Crime Museum

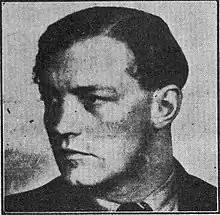
Neville Heath. Hanged for murder in 1946.

Though the 2015–2016 exhibition and a 2025-2026 exhibition at the Metropolitan Police Museum have been the only times a large number of exhibits have been displayed to the general public, individual objects have been loaned to exhibitions at other museums in 2019–2020. This included objects from Leatherslade Farm in a Great Train Robbery exhibition at the Postal Museum and a cigarette lighter with a hidden compartment from the Krogers in a GCHQ exhibition at the Science Museum, whilst exhibits from the trial of Roger Casement have been on loan to Kerry County Museum since 2016.